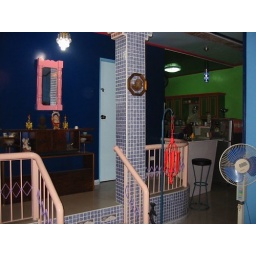
My beautiful stairway in Rainbow House, note the blue colored tiles and the very light orange (peach) railing.